Amrutha Ghalige

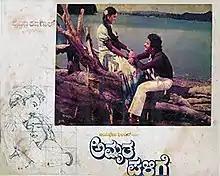
Lobby card

Amrutha Ghalige is a 1984 Indian Kannada-language romantic drama film directed by Puttanna Kanagal, based on the novel "Avadaana", by Dodderi Venkatagiri Rao. The film stars Ramakrishna, Padma Vasanthi and Sridhar.